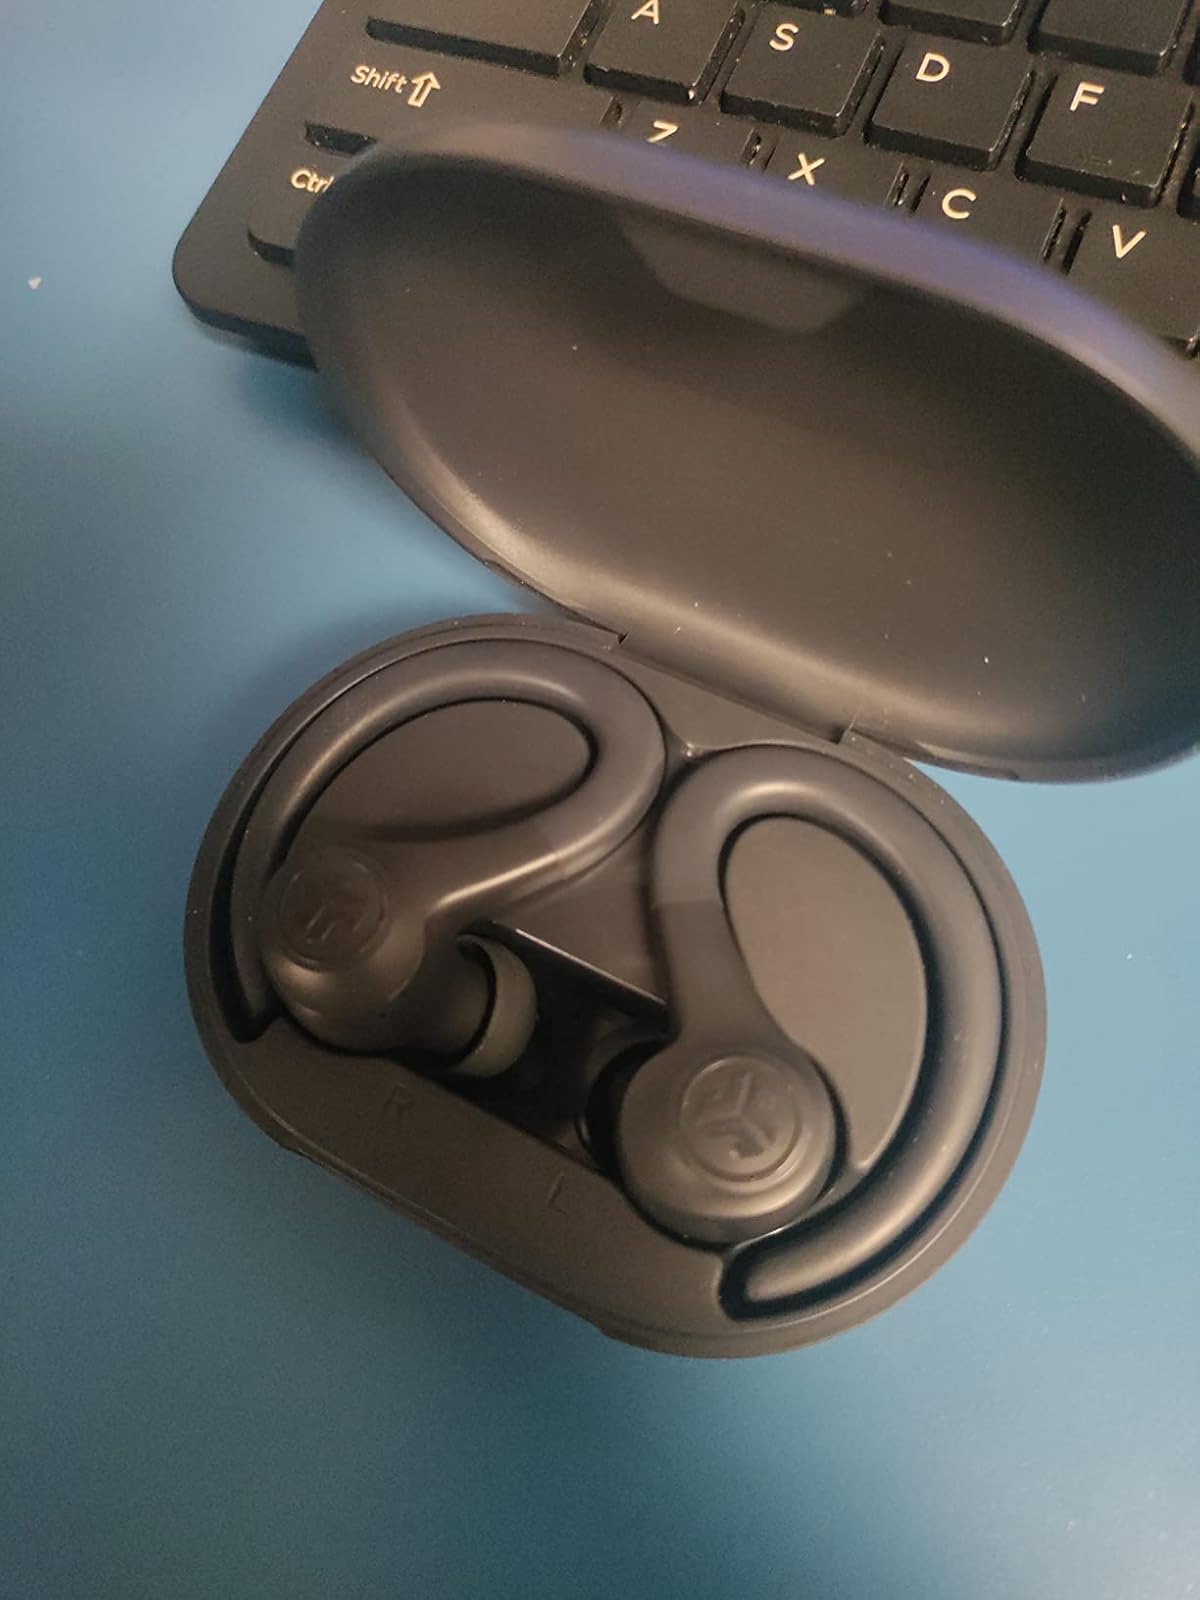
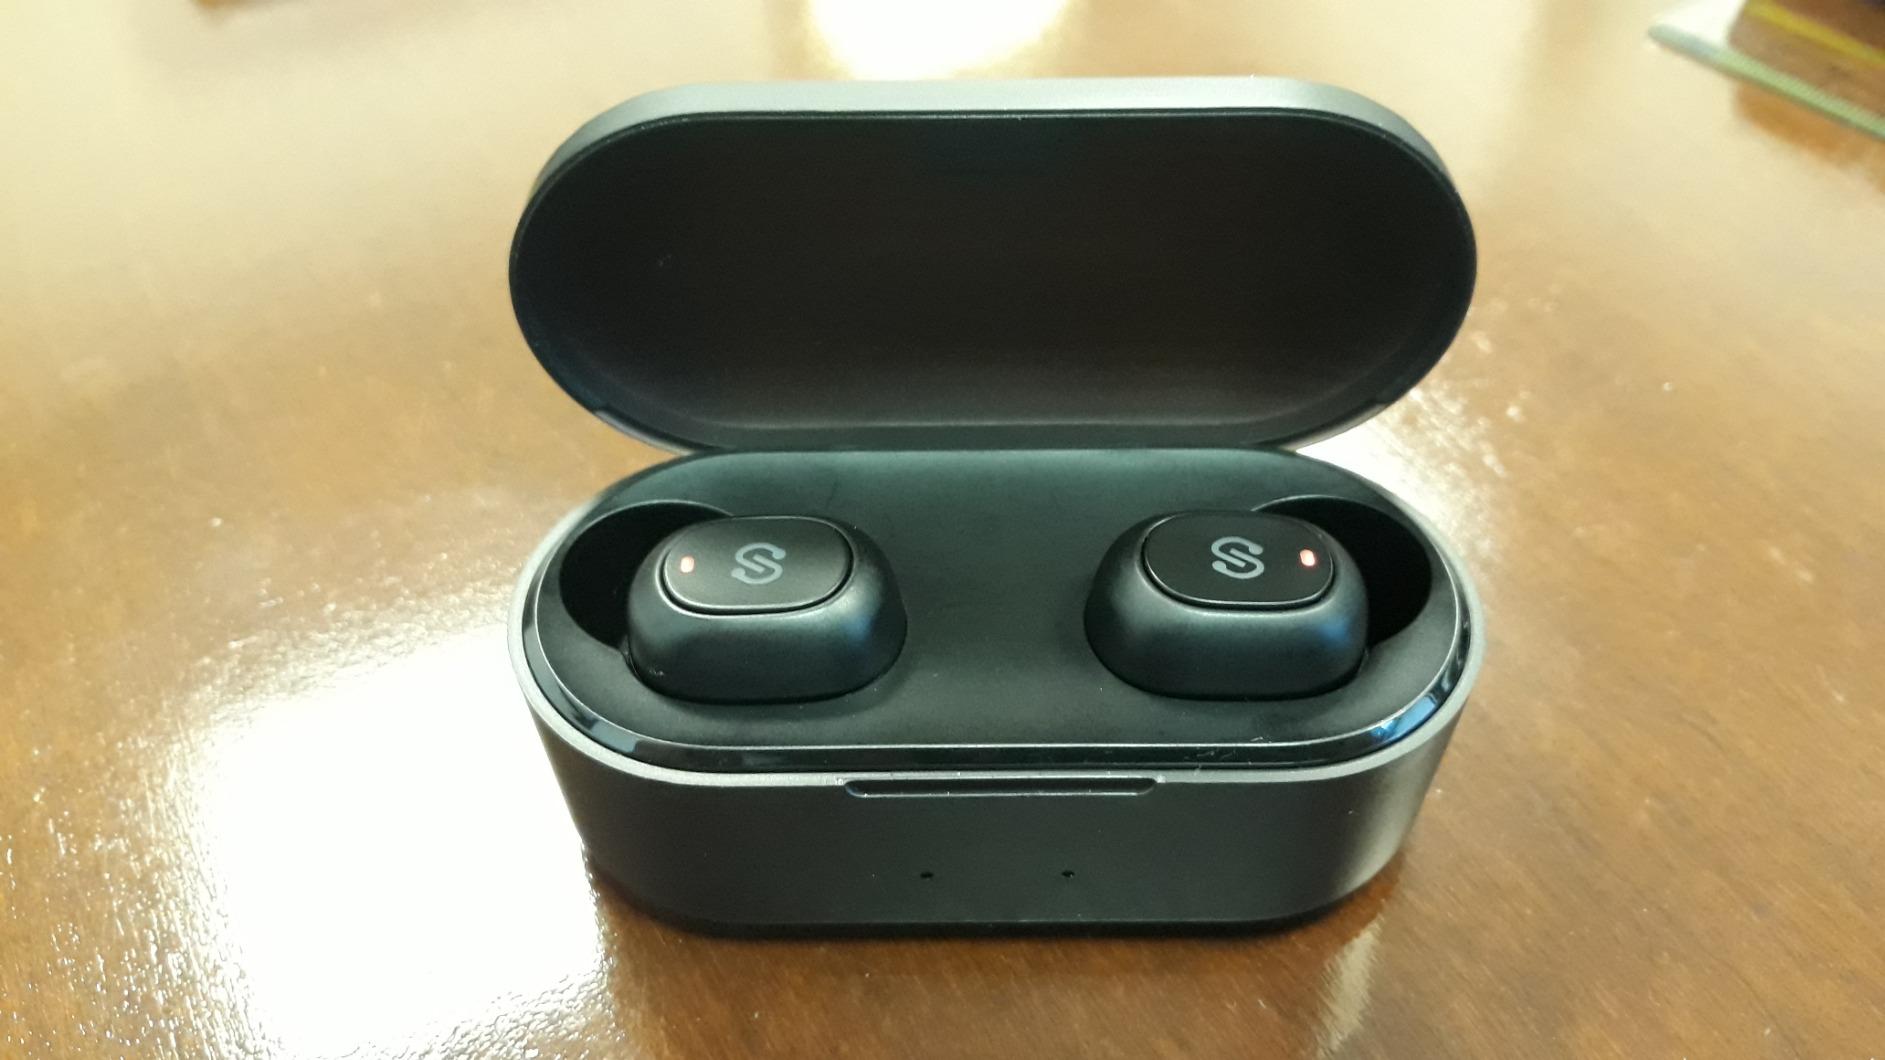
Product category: earbuds
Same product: no